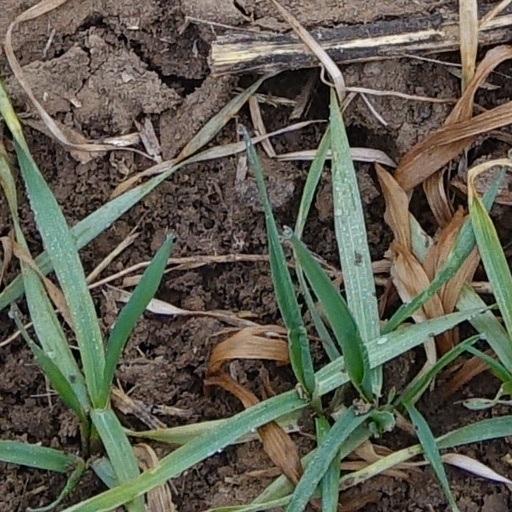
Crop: wheat